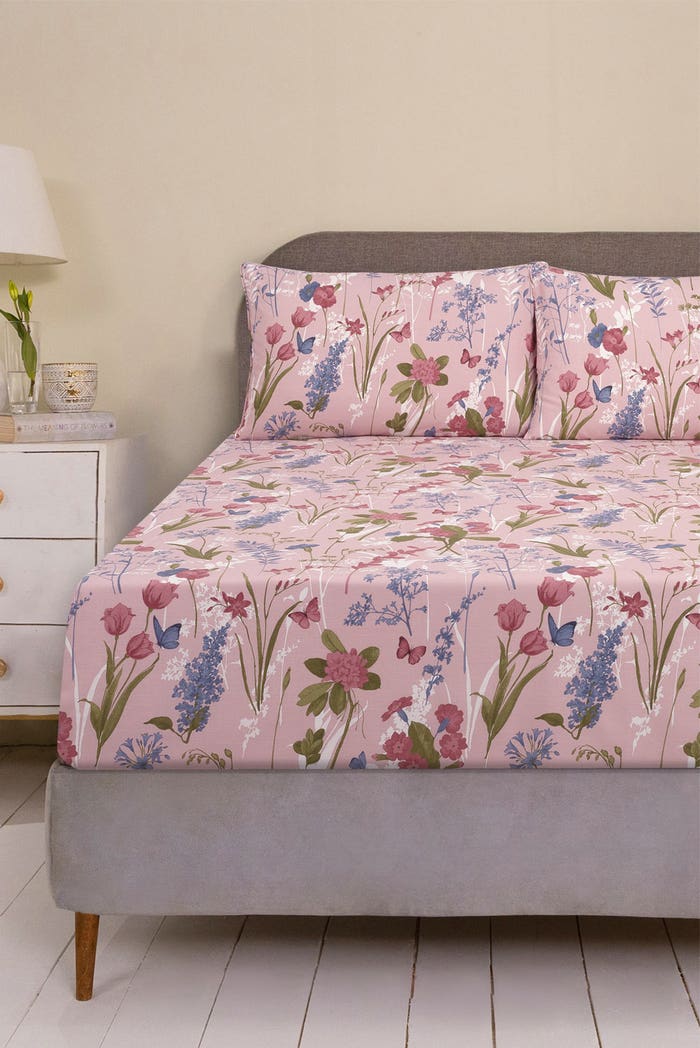
pink multi garden floral duvet